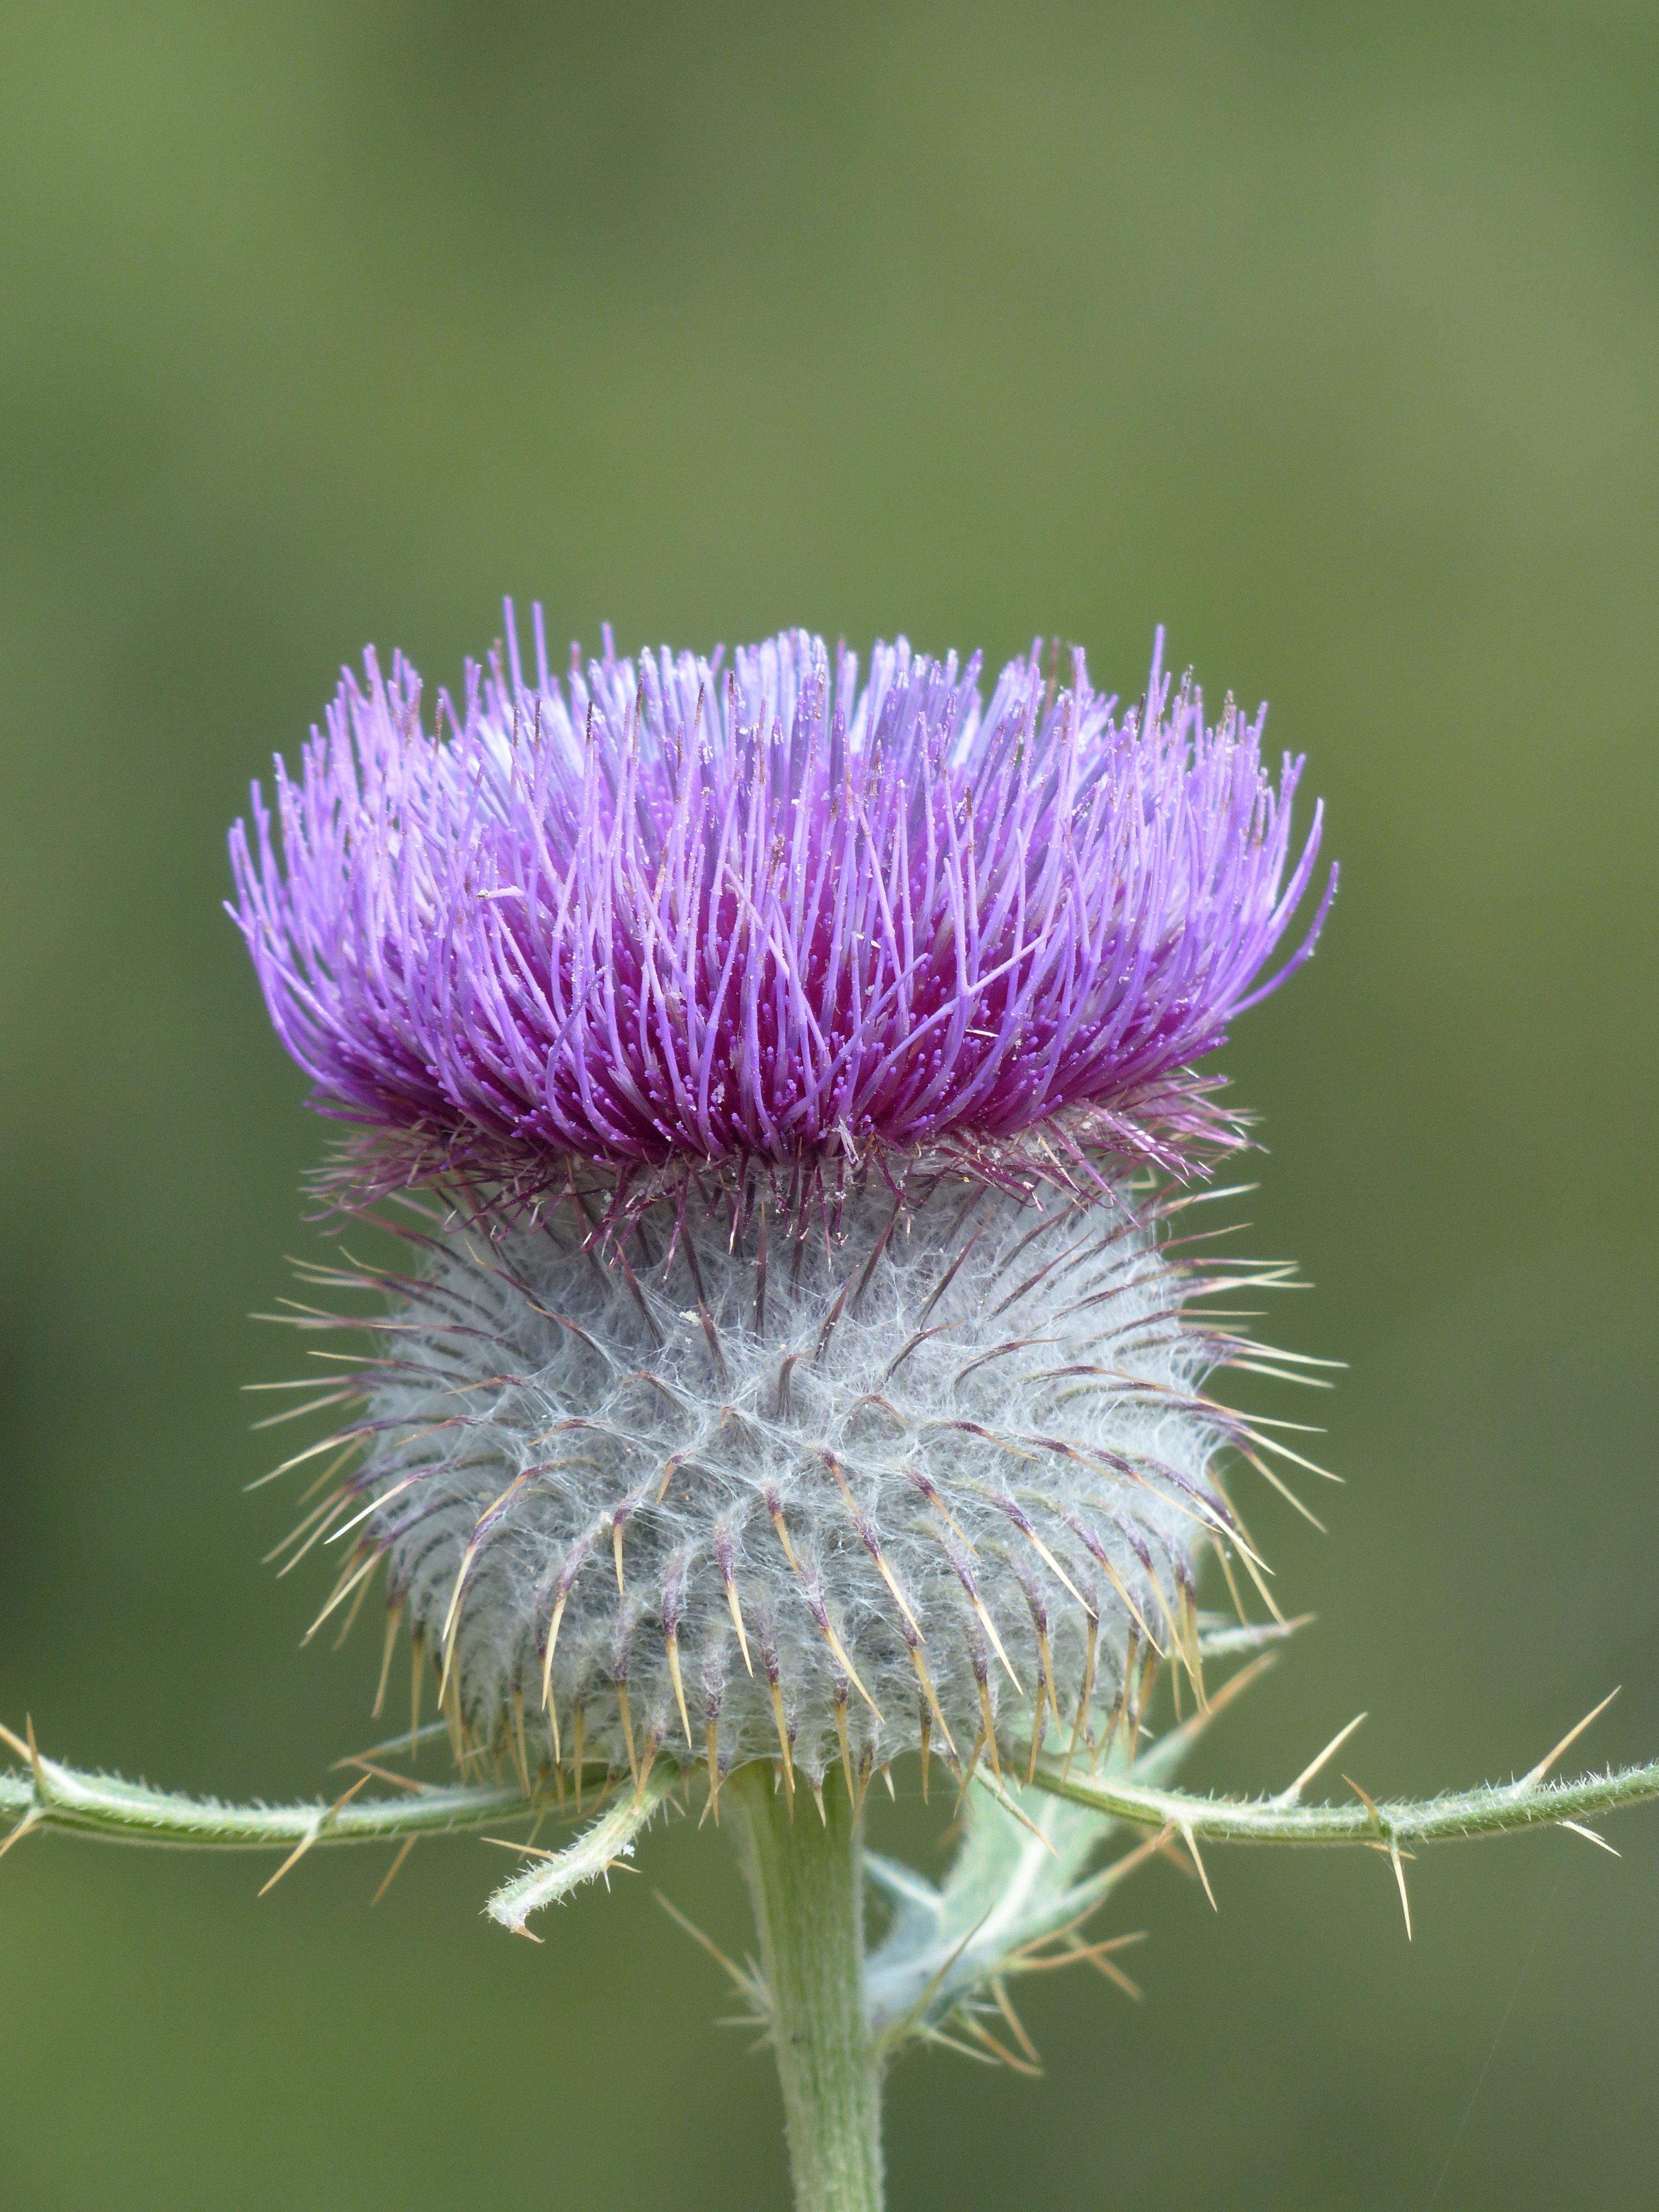
nature, grass, blossom, prickly, plant, dandelion, flower, purple, petal, bloom, macro, botany, close, flora, wildflower, close up, violet, asteraceae, stamen, thistle, cirsium, composites, macro photography, inflorescence, woolly, flowering plant, scratchy, spiny, daisy family, globose, tubular flowers, silybum, asterales, plant stem, land plant, thorns spines and prickles, artichoke thistle, achene, corolla tube, basket shaped, wool head creeping thistle, cirsium eriophorum, wool headed cirsium, hapaxanth plant, semelpare plant, hapaxanth, semelpar, cup shaped inflorescence, like a spinning web, woolly hair